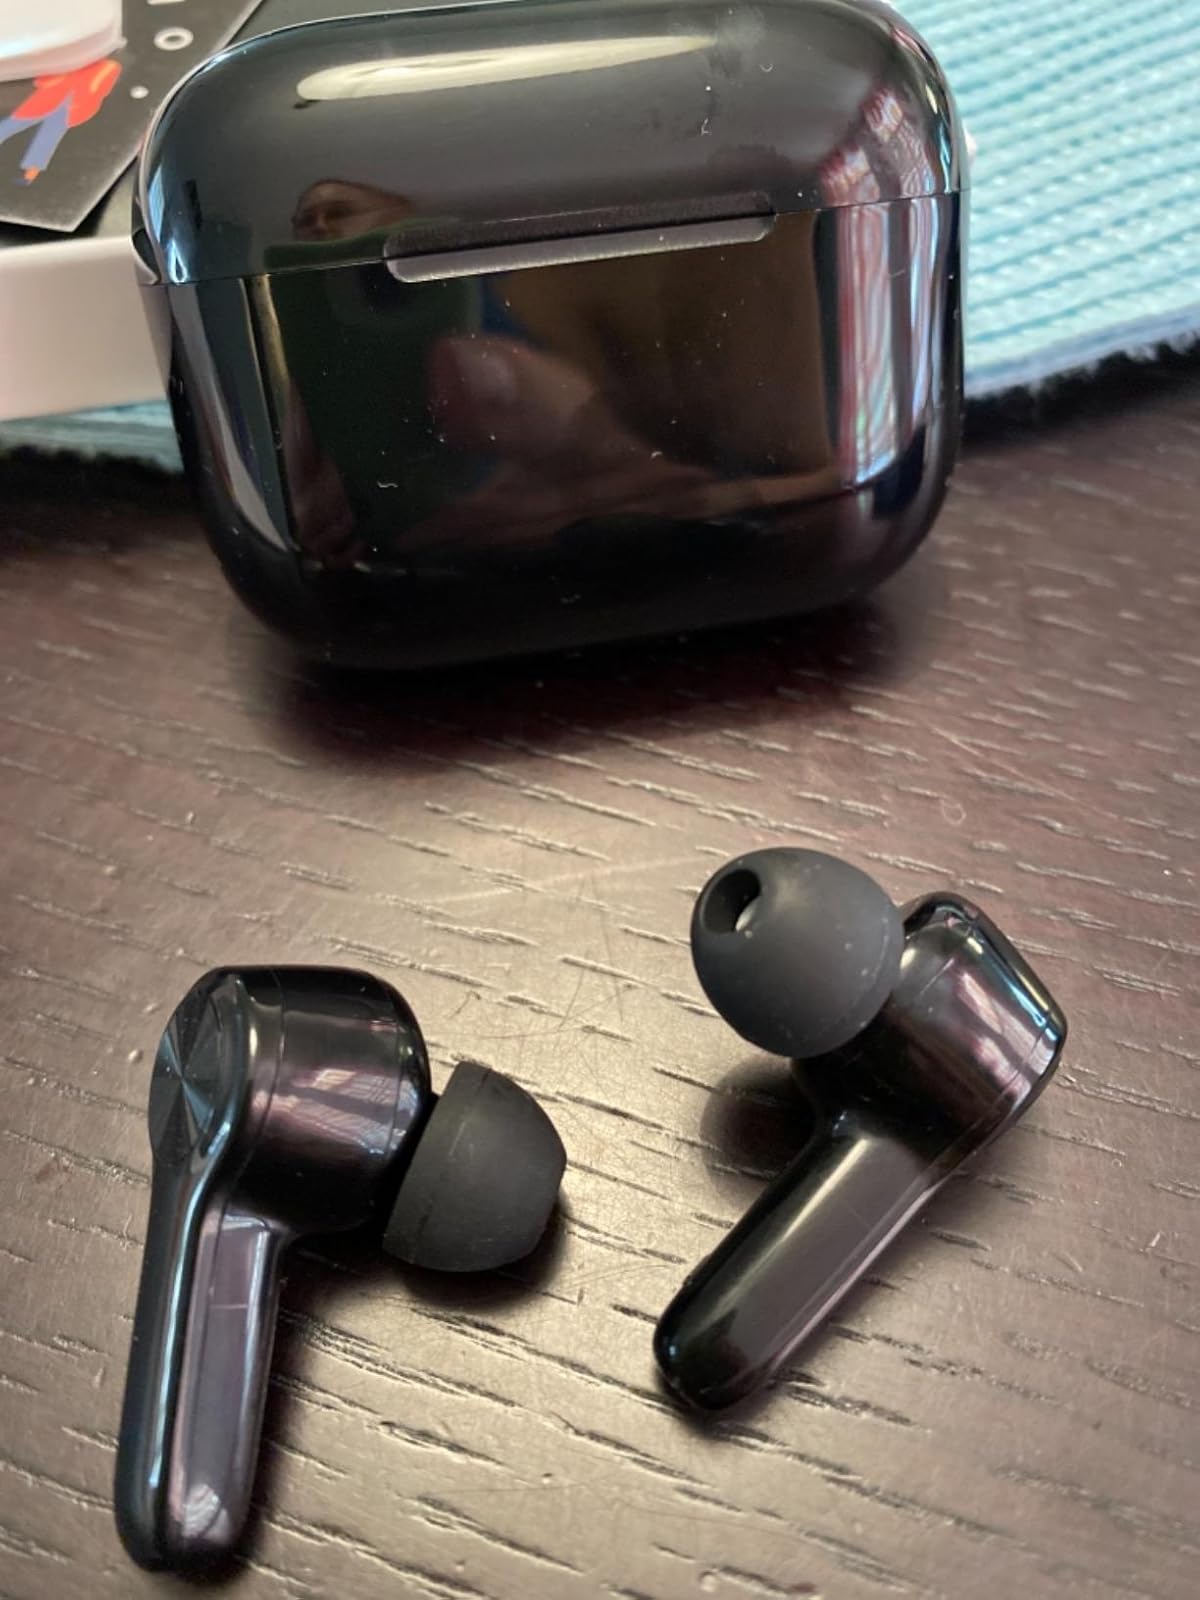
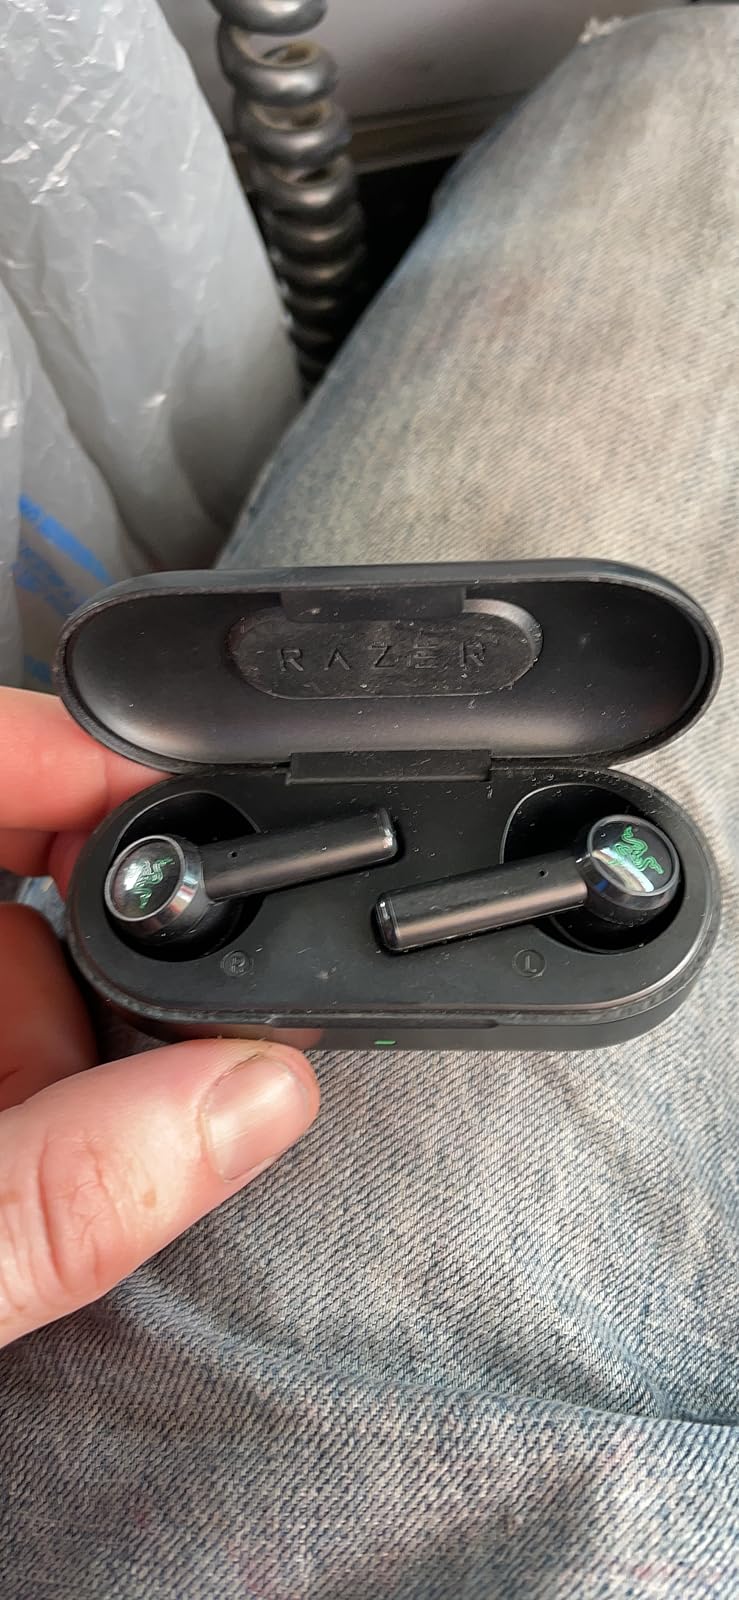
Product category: earbuds
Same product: no